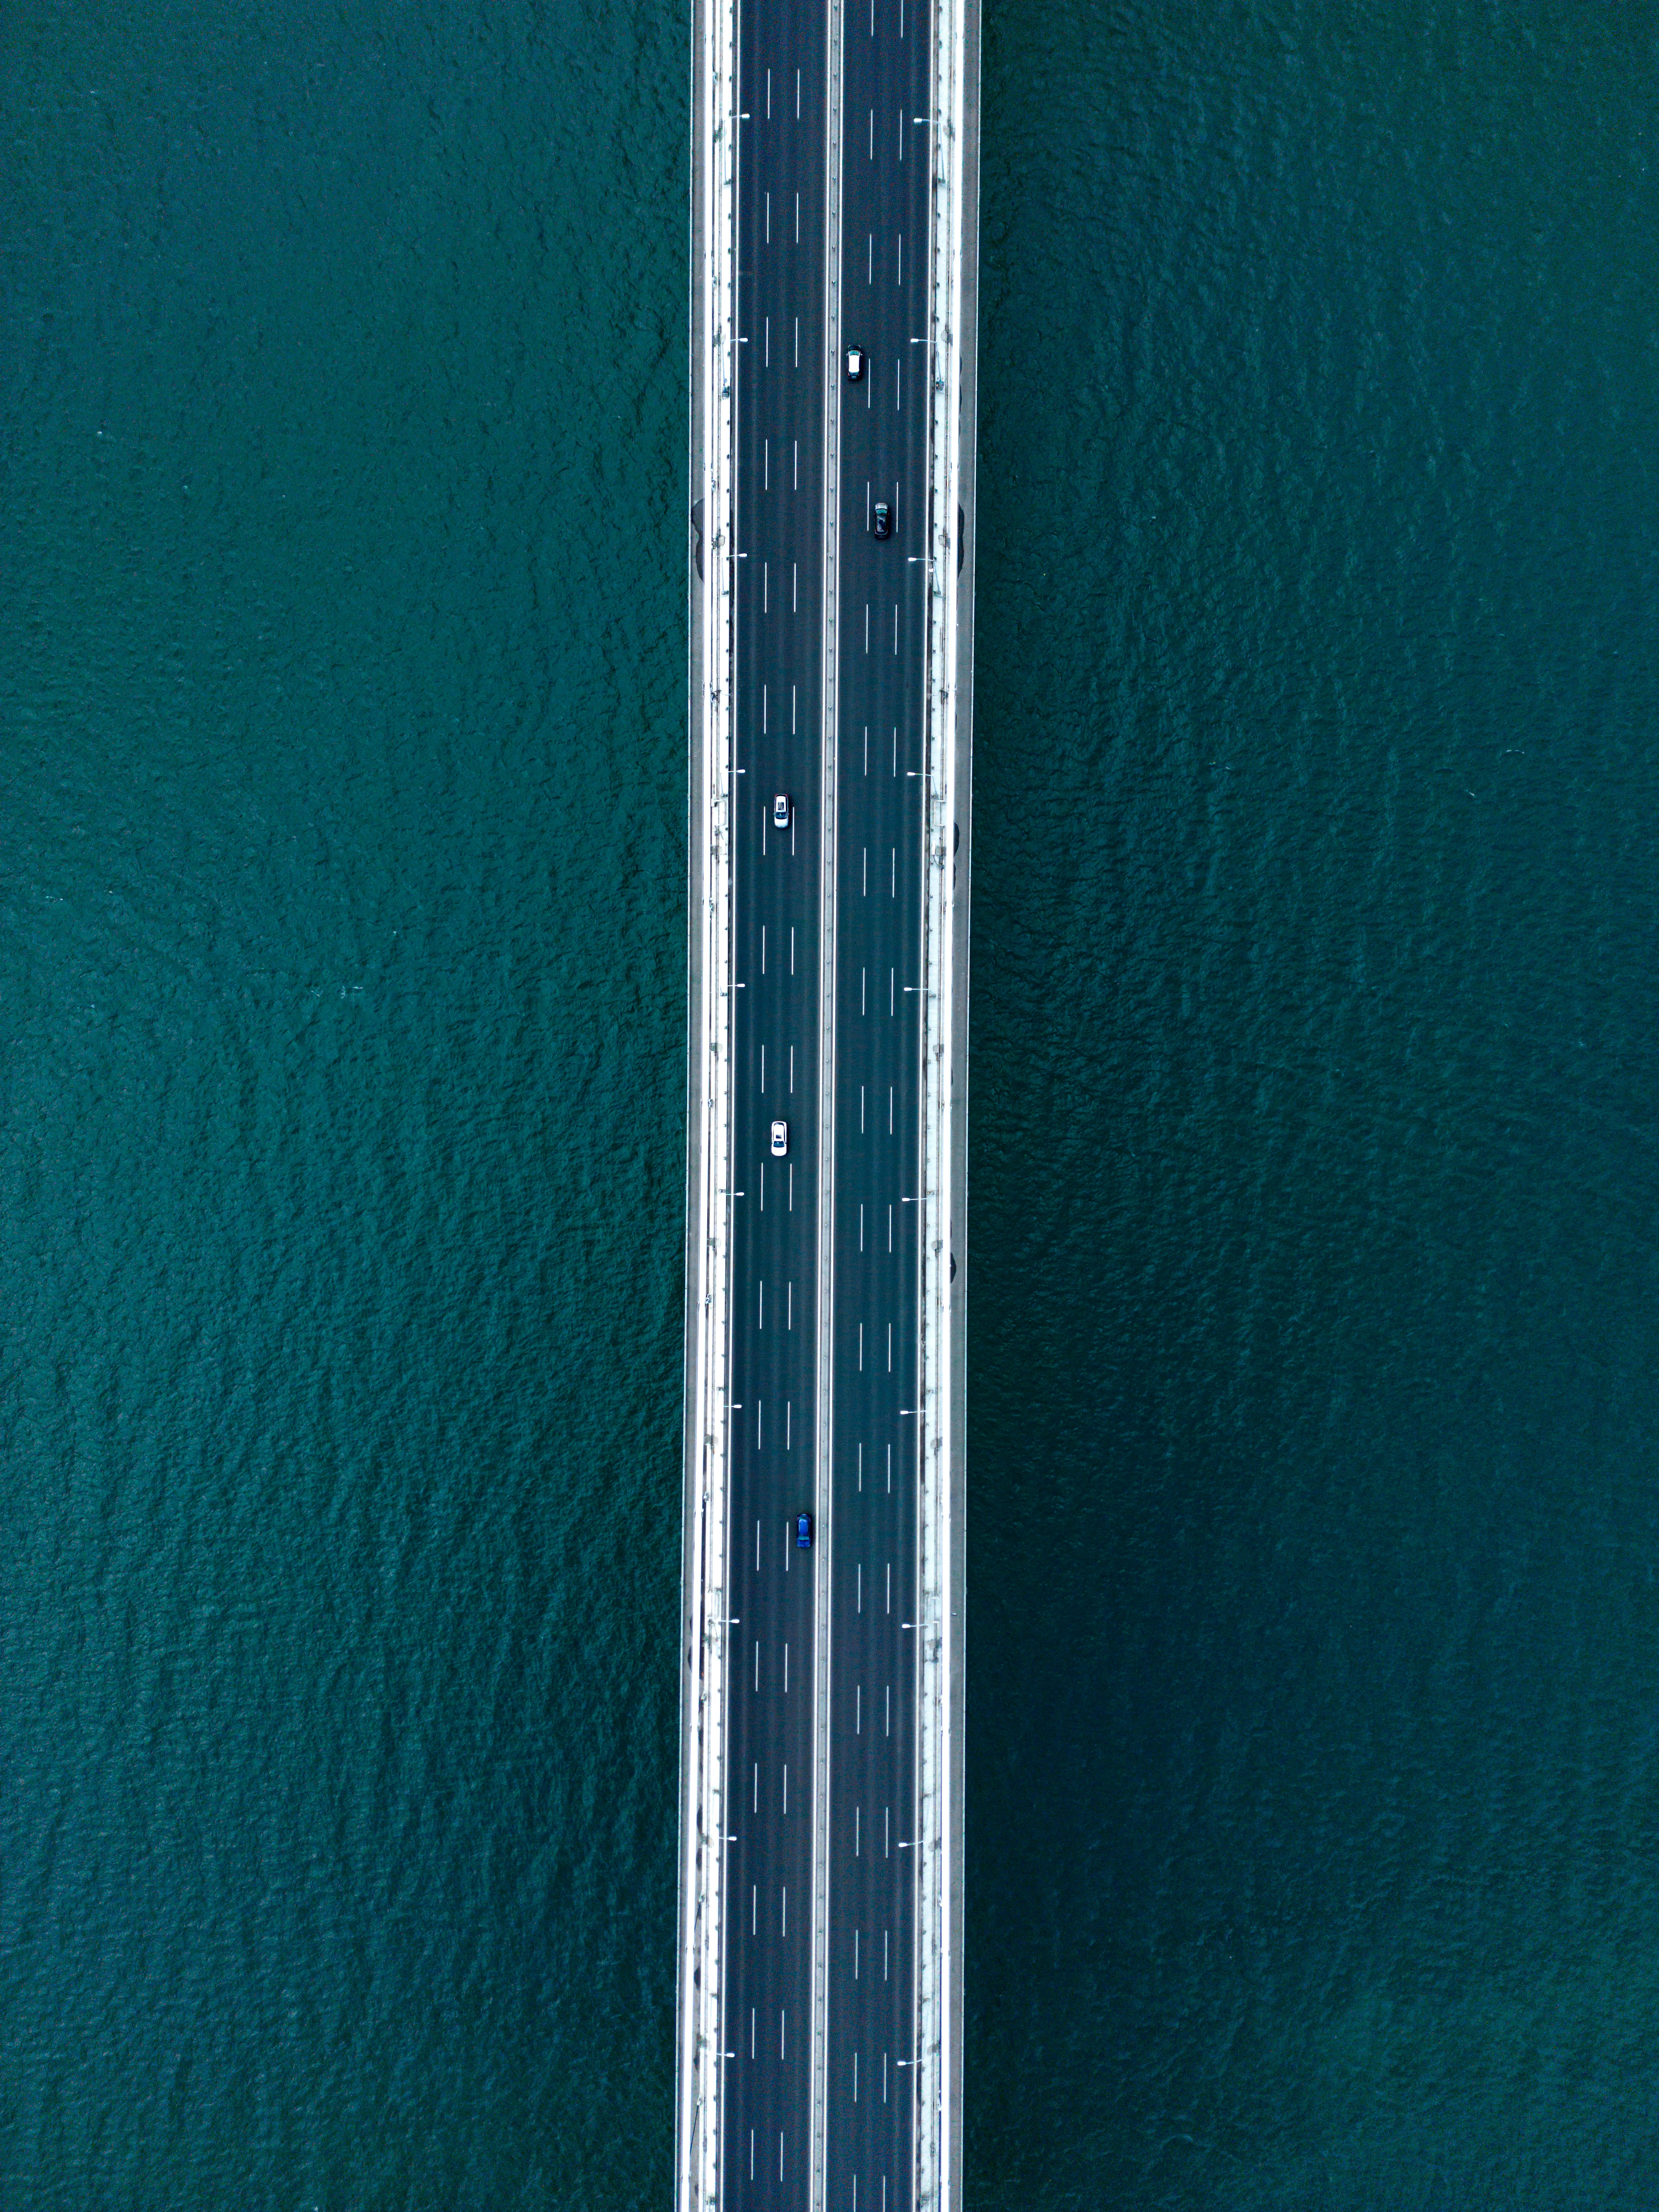
natural, water, rectangle, font, electric blue, glass, symmetry, wood, pattern, metal, lake, reflection, circle, city, number, art, steel, macro photography, horizon, fashion accessory, ocean, reservoir